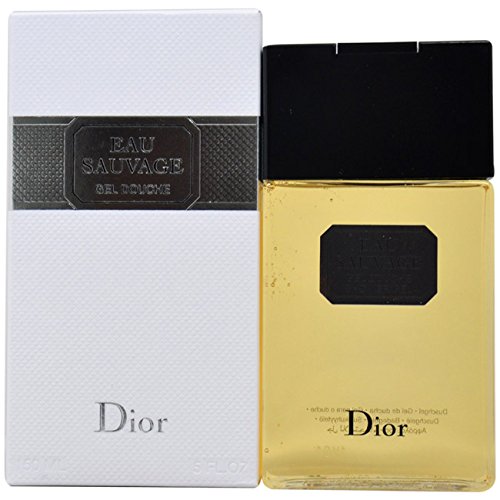
Christian Dior Eau Sauvage Shower Gel for Men, 5 Ounce
Category: All Beauty
Eau Sauvage was launched by the design house of Christian Dior.
Features: 5 ounce shower gel | It is recommended for casual wear | Eau Sauvage was launched by the design house of Christian Dior